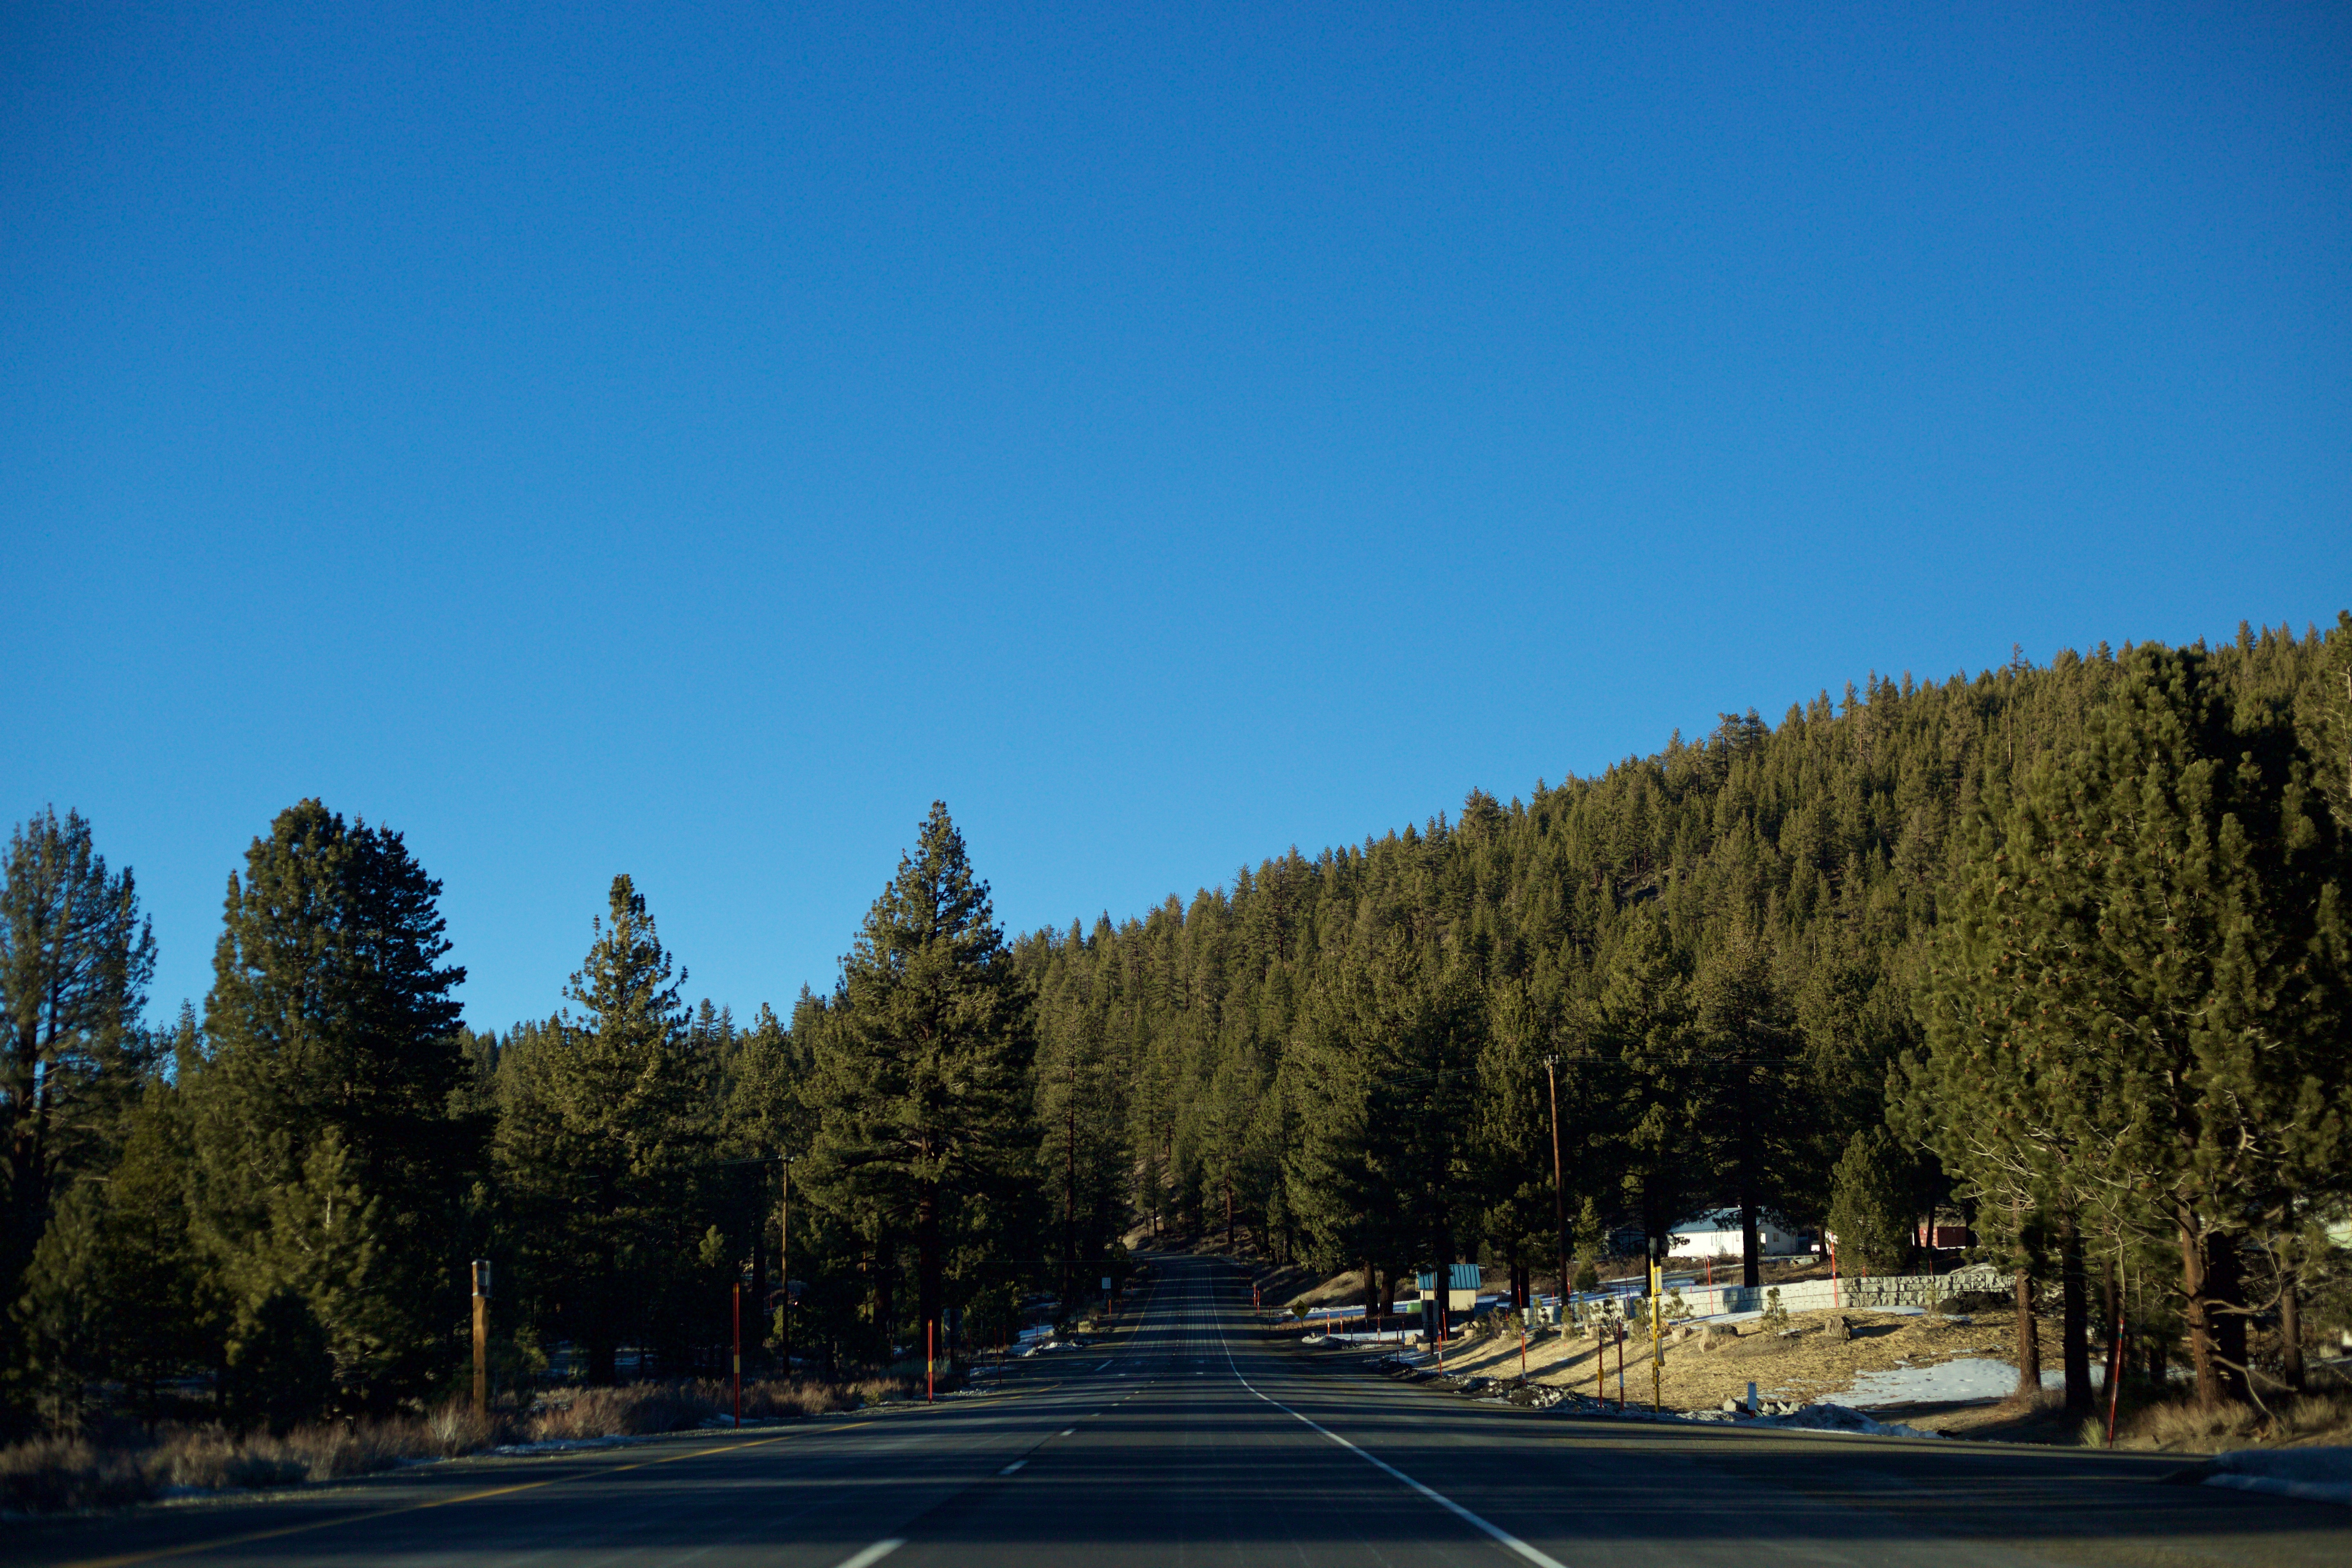
tree, mountain, snow, plant, road, highway, mountain range, road trip, infrastructure, woody plant, mountainous landforms